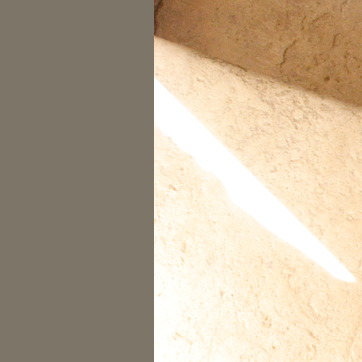
Material: stone